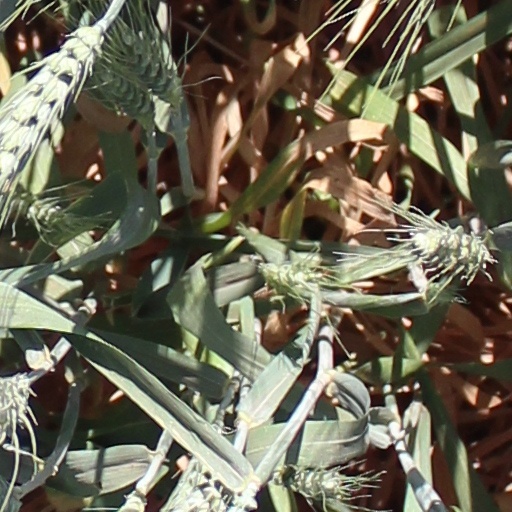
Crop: wheat